List of cathedrals in Poland

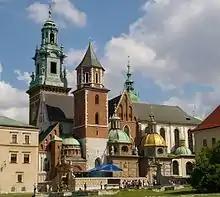
Cathedral Basilica of St. Stanislaus and St. Wenceslaus in Kraków has been the main coronation site and burial site for Polish monarchs since the 14th century

This is the list of cathedrals in Poland sorted by denomination.